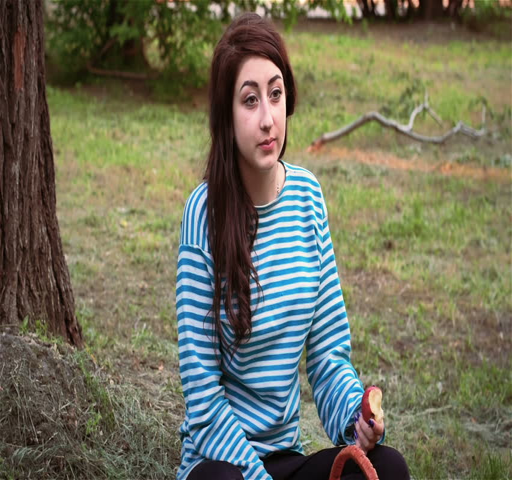
beautiful girl eating apple near a tree